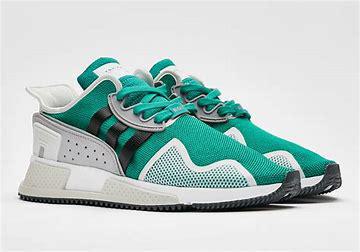
Brand: Adidas
Model: EQT Cushion Adv